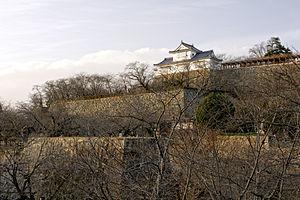
Le château de Tsuyama se trouve à Sange, Tsuyama, préfecture d'Okayama au Japon. C'était le siège du gouvernement du clan Tsuyama durant l'époque d'Edo.